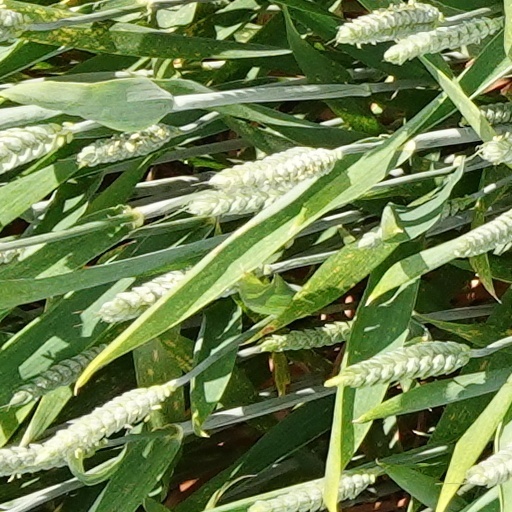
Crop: wheat